Pembrokeshire

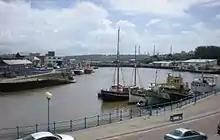
Milford Haven dock, 2009

With Pembrokeshire's extensive coastal areas and tidal river estuaries, fishing was an important industry at least from the 16th century. Many ports and villages were dependent on the fishing. The former large sea fishing industry around Milford Haven is now greatly reduced, although limited commercial fishing still takes place. At its peak, Milford was landing over 40,000 tons of fish a year. Pembrokeshire Fish Week is a biennial event which in 2014 attracted 31,000 visitors and generated £3 million for the local economy.